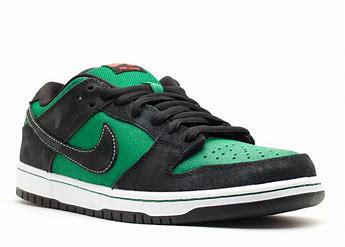
Brand: Nike
Model: SB Dunk